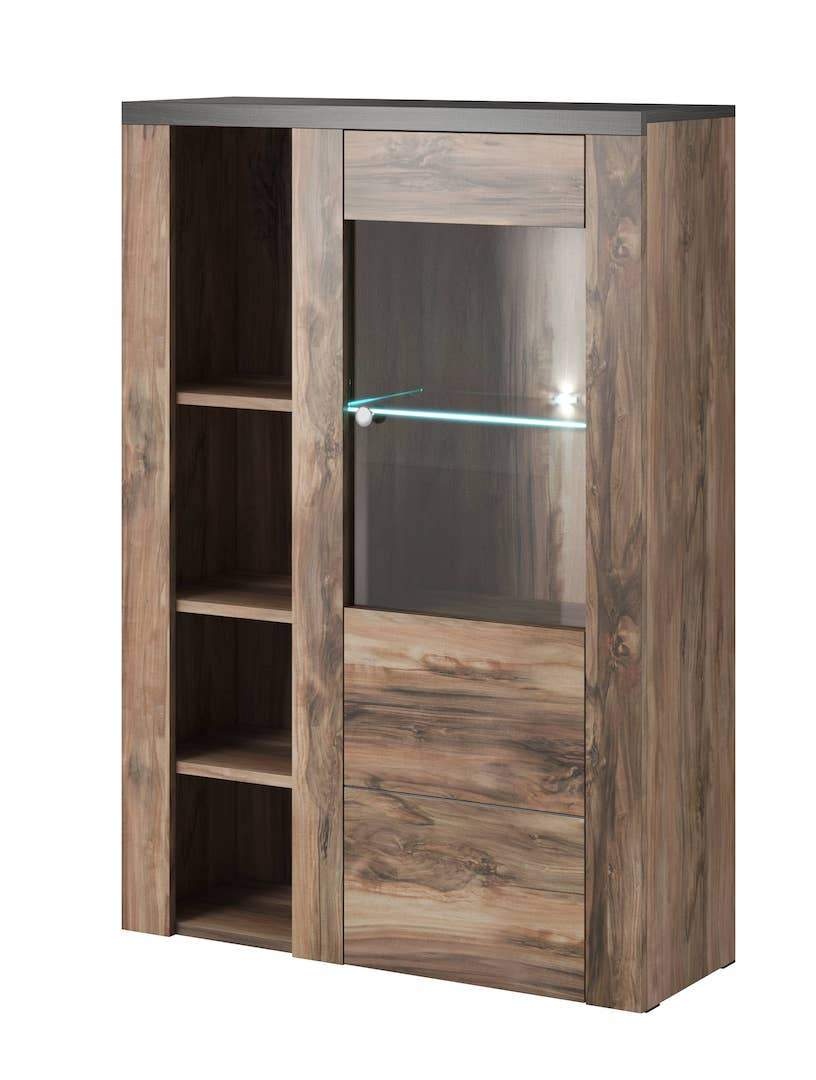
Larona 44 Sideboard Display Cabinet
The Larona display cabinet is a beautifully-designed piece which will fit in any modern or vintage decor. It is made from 16mm laminated board which is incredibly durable and stable, making it a good option for furniture pieces that stand the test of time. It features a partially-glazed hinged door and six shelves (one glass, illuminable) for storage. Choose from three different shades of oak for the perfect match to your home. Powered LED lighting for the shelf is available separately. FEATURES AND SPECIFICATIONS Dimensions: W100cm x H145cm x D37cm Colour: Oak Riviera Oak Satin & Touchwood Oak Sibiu Larche & Oak Sonoma Truffle Hinged Door [Glass] Open Compartments Six Shelves [One Glass] Optional LED Lighting Available Matching Furniture Available Made from 16mm high-quality laminated board Assembly Required Weight: 54kg Estimated Direct Home Delivery Time: 4-6 Weeks
Brand: Wood Master
Category: Furniture > Cabinets & Storage > China Cabinets & Hutches > Sideboards with Hutch